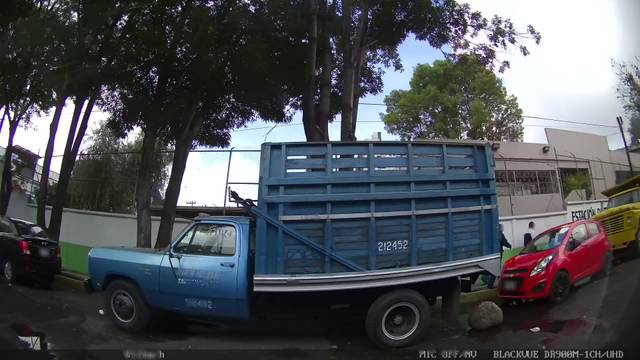
Region: Mexico
Coordinates: 19.367, -99.161